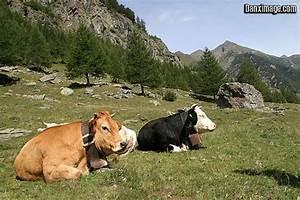
cow